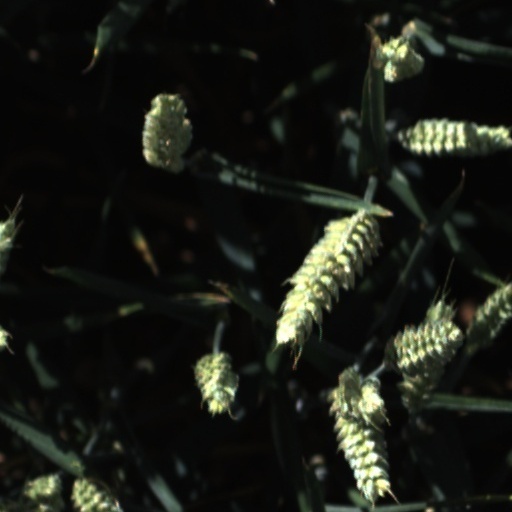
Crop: wheat